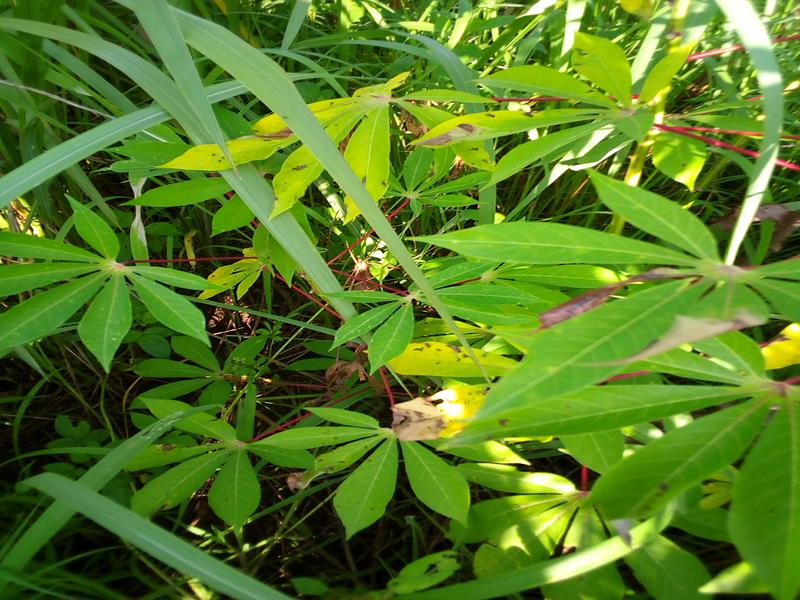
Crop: cassava
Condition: bacterial_blight